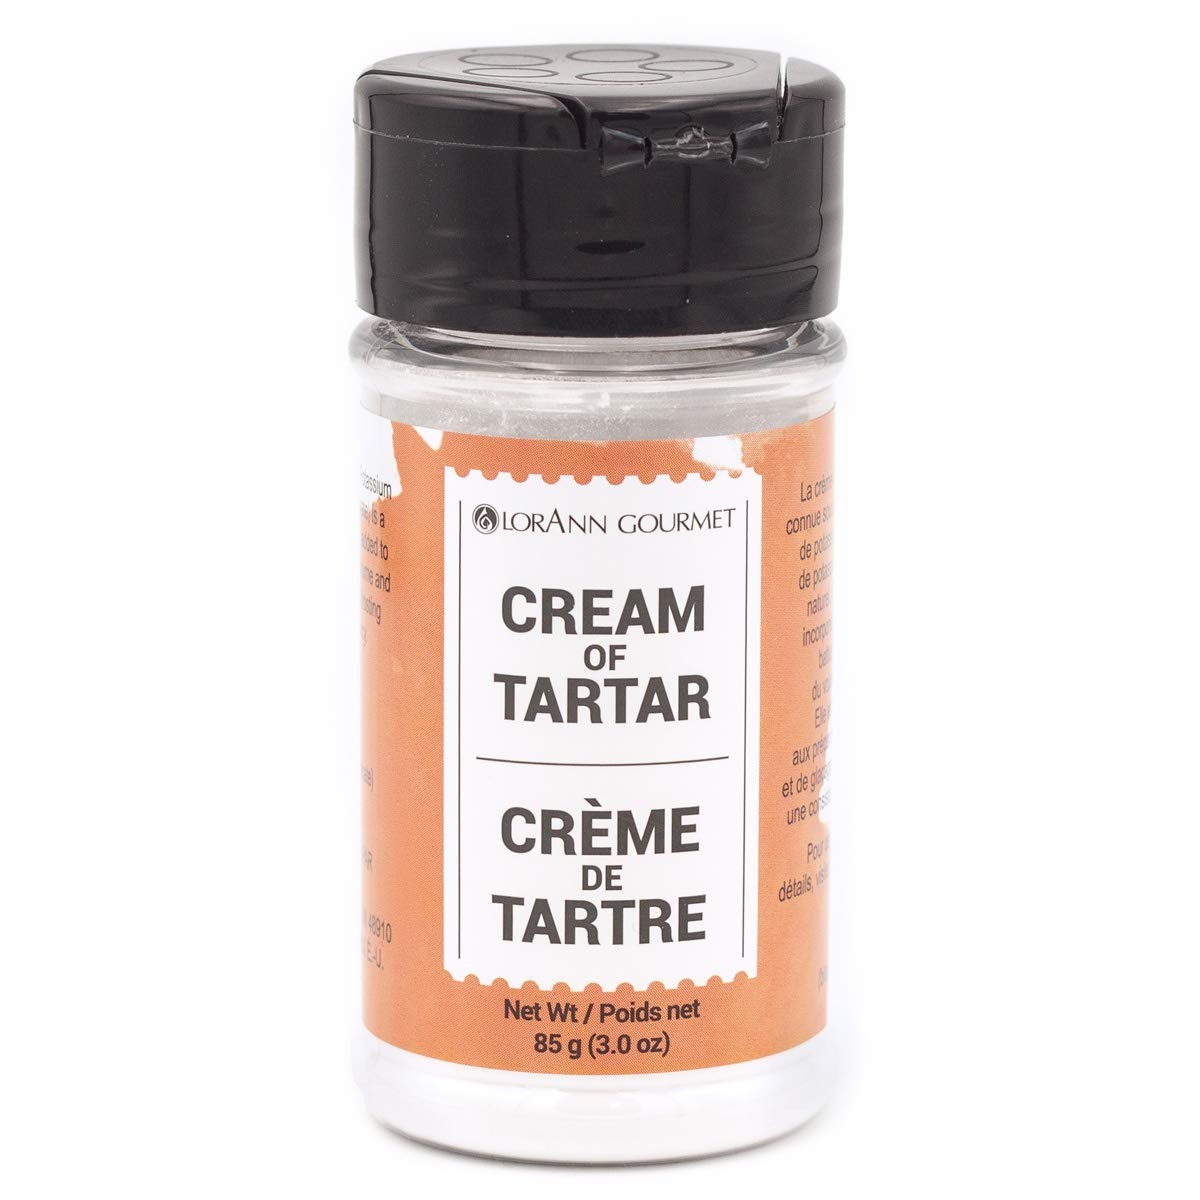
Item Name: LorAnn Cream of Tartar (Potassium Bitartrate), 3oz.(85gr) Shaker jar
Bullet Point 1: A fine white powder derived from a crystalline acid deposited on the inside of wine barrels. Cream of Tartar is added to candy and frosting mixtures for creamier consistency, and to egg whites before beating to improve stability, volume and prevent weeping. Also used in candy making to prevent crystallization.
Bullet Point 2: Odorless, colorless with a slight acid taste.
Product Description: Stronger than your typical extract
Value: 3.0
Unit: Ounce

Price: 10.38